George Murphy

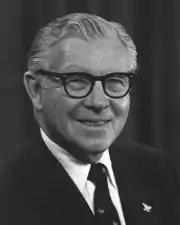
Murphy while serving as U.S. Senator.

Murphy entered politics in 1952 by joining the leadership of the California Republican Party, having also directed the entertainment for the Eisenhower-Nixon inauguration that same year.